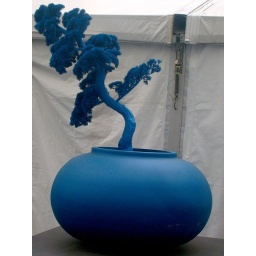
blue tree in a blue vase